Villa Mirasol (Les Sables d'Olonne)

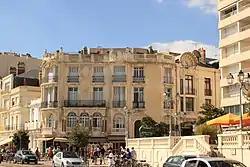
The Villa Mirasol in 2012

The Villa Mirasol is a historic residential building in Les Sables d'Olonne, Vendée, France.